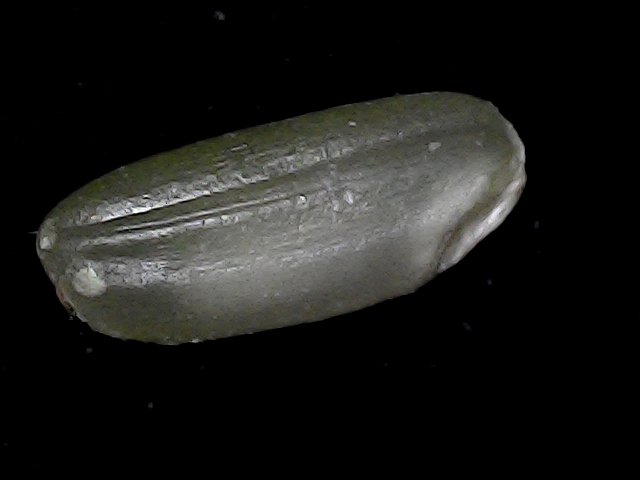
Rice variety: BD79